Quite an Adventure

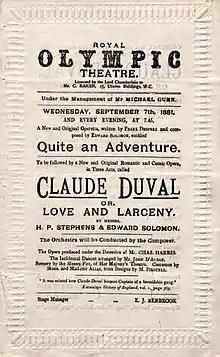
Programme for the London premiere, 1881

Quite an Adventure is a one-act comic opera by Edward Solomon with a libretto by Frank Desprez. The farcical plot concerns a house-guest who mistakes his hostess's husband for an intruder.